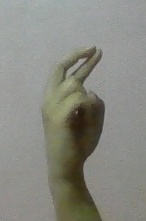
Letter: zay